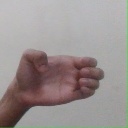
अक्षर: ख